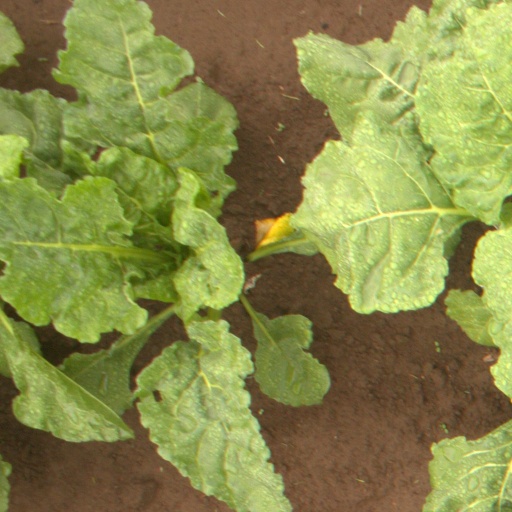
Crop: sugar beet